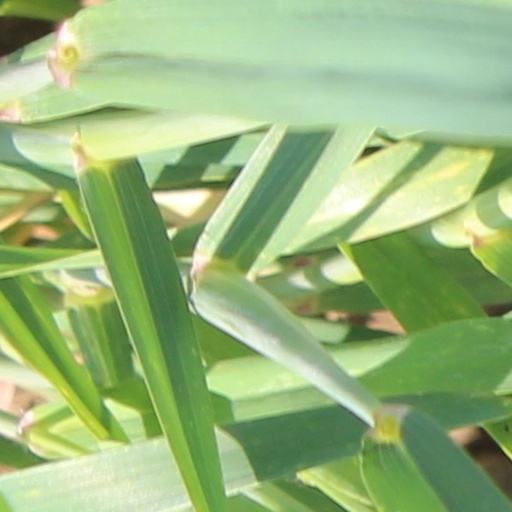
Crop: wheat